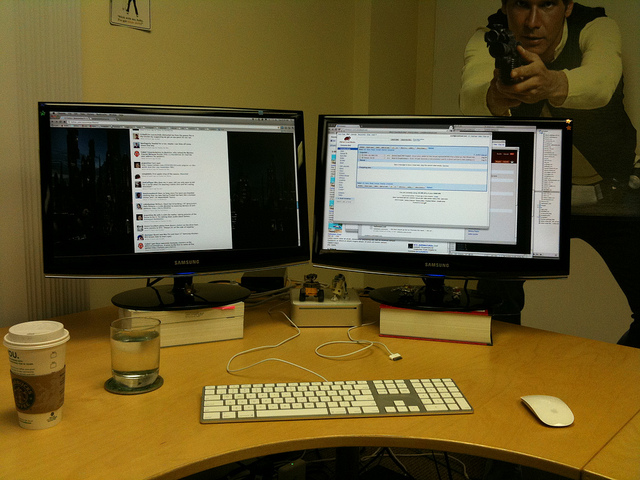
user: Given an image and a question. Answer the question in a short answer. Question: What movie does the poster in the back come from? Short Answer:
assistant: star war